Northern Province, Sri Lanka

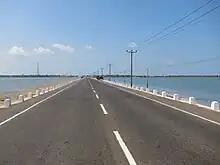
Causeway linking Mannar Island with the mainland

Transport infrastructure in the province is poorly developed and limits economic activity. Most people still use bullock carts for transportation.